Hippasus

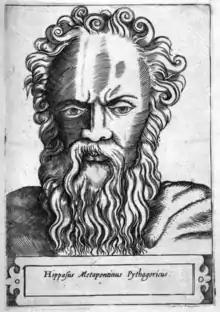
Hippasus, engraving by Girolamo Olgiati, 1580

Hippasus of Metapontum ("Híppasos"; c. 530 – c. 450 BC) was a Greek philosopher and early follower of Pythagoras. Little is known about his life or his beliefs, but he is sometimes credited with the discovery of the existence of irrational numbers. The discovery of irrational numbers is said to have been shocking to the Pythagoreans, and Hippasus is supposed to have drowned at sea, apparently as a punishment from the gods for divulging this and crediting it to himself instead of Pythagoras, which was the norm in Pythagorean society. The few ancient sources who describe this story, however, either do not mention Hippasus by name (e.g., Pappus) or alternatively tell that Hippasus drowned because he revealed how to construct a dodecahedron inside a sphere. The discovery of irrationality is not specifically ascribed to Hippasus by any ancient writer.